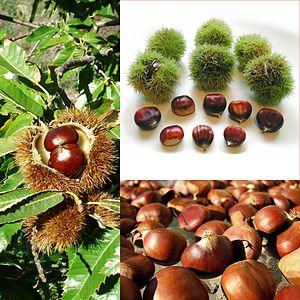
La châtaigne d'Ardèche est une appellation d'origine contrôlée depuis 2006. Cette appellation d'origine concerne la châtaigne fraîche et sèche, les brises de châtaignes sèches, la farine, la purée et les châtaignes entières épluchées. Son terroir couvre 118 communes de l'Ardèche, 7 du Gard et 2 de la Drôme.